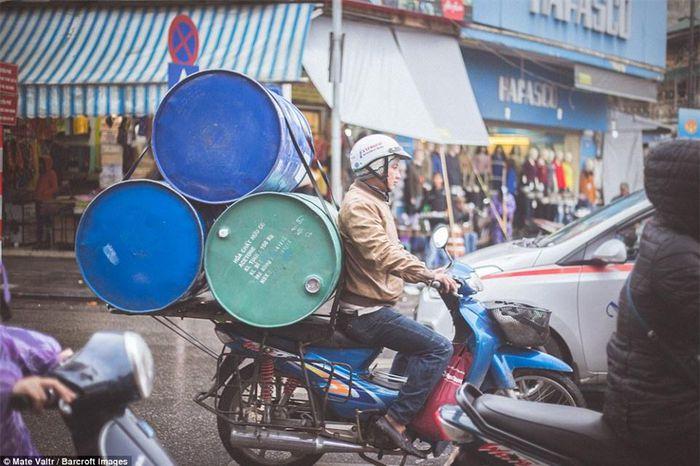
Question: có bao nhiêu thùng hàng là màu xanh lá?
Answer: một